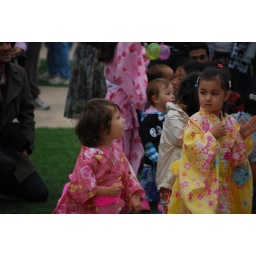
Little girls in pink and yellow yukata